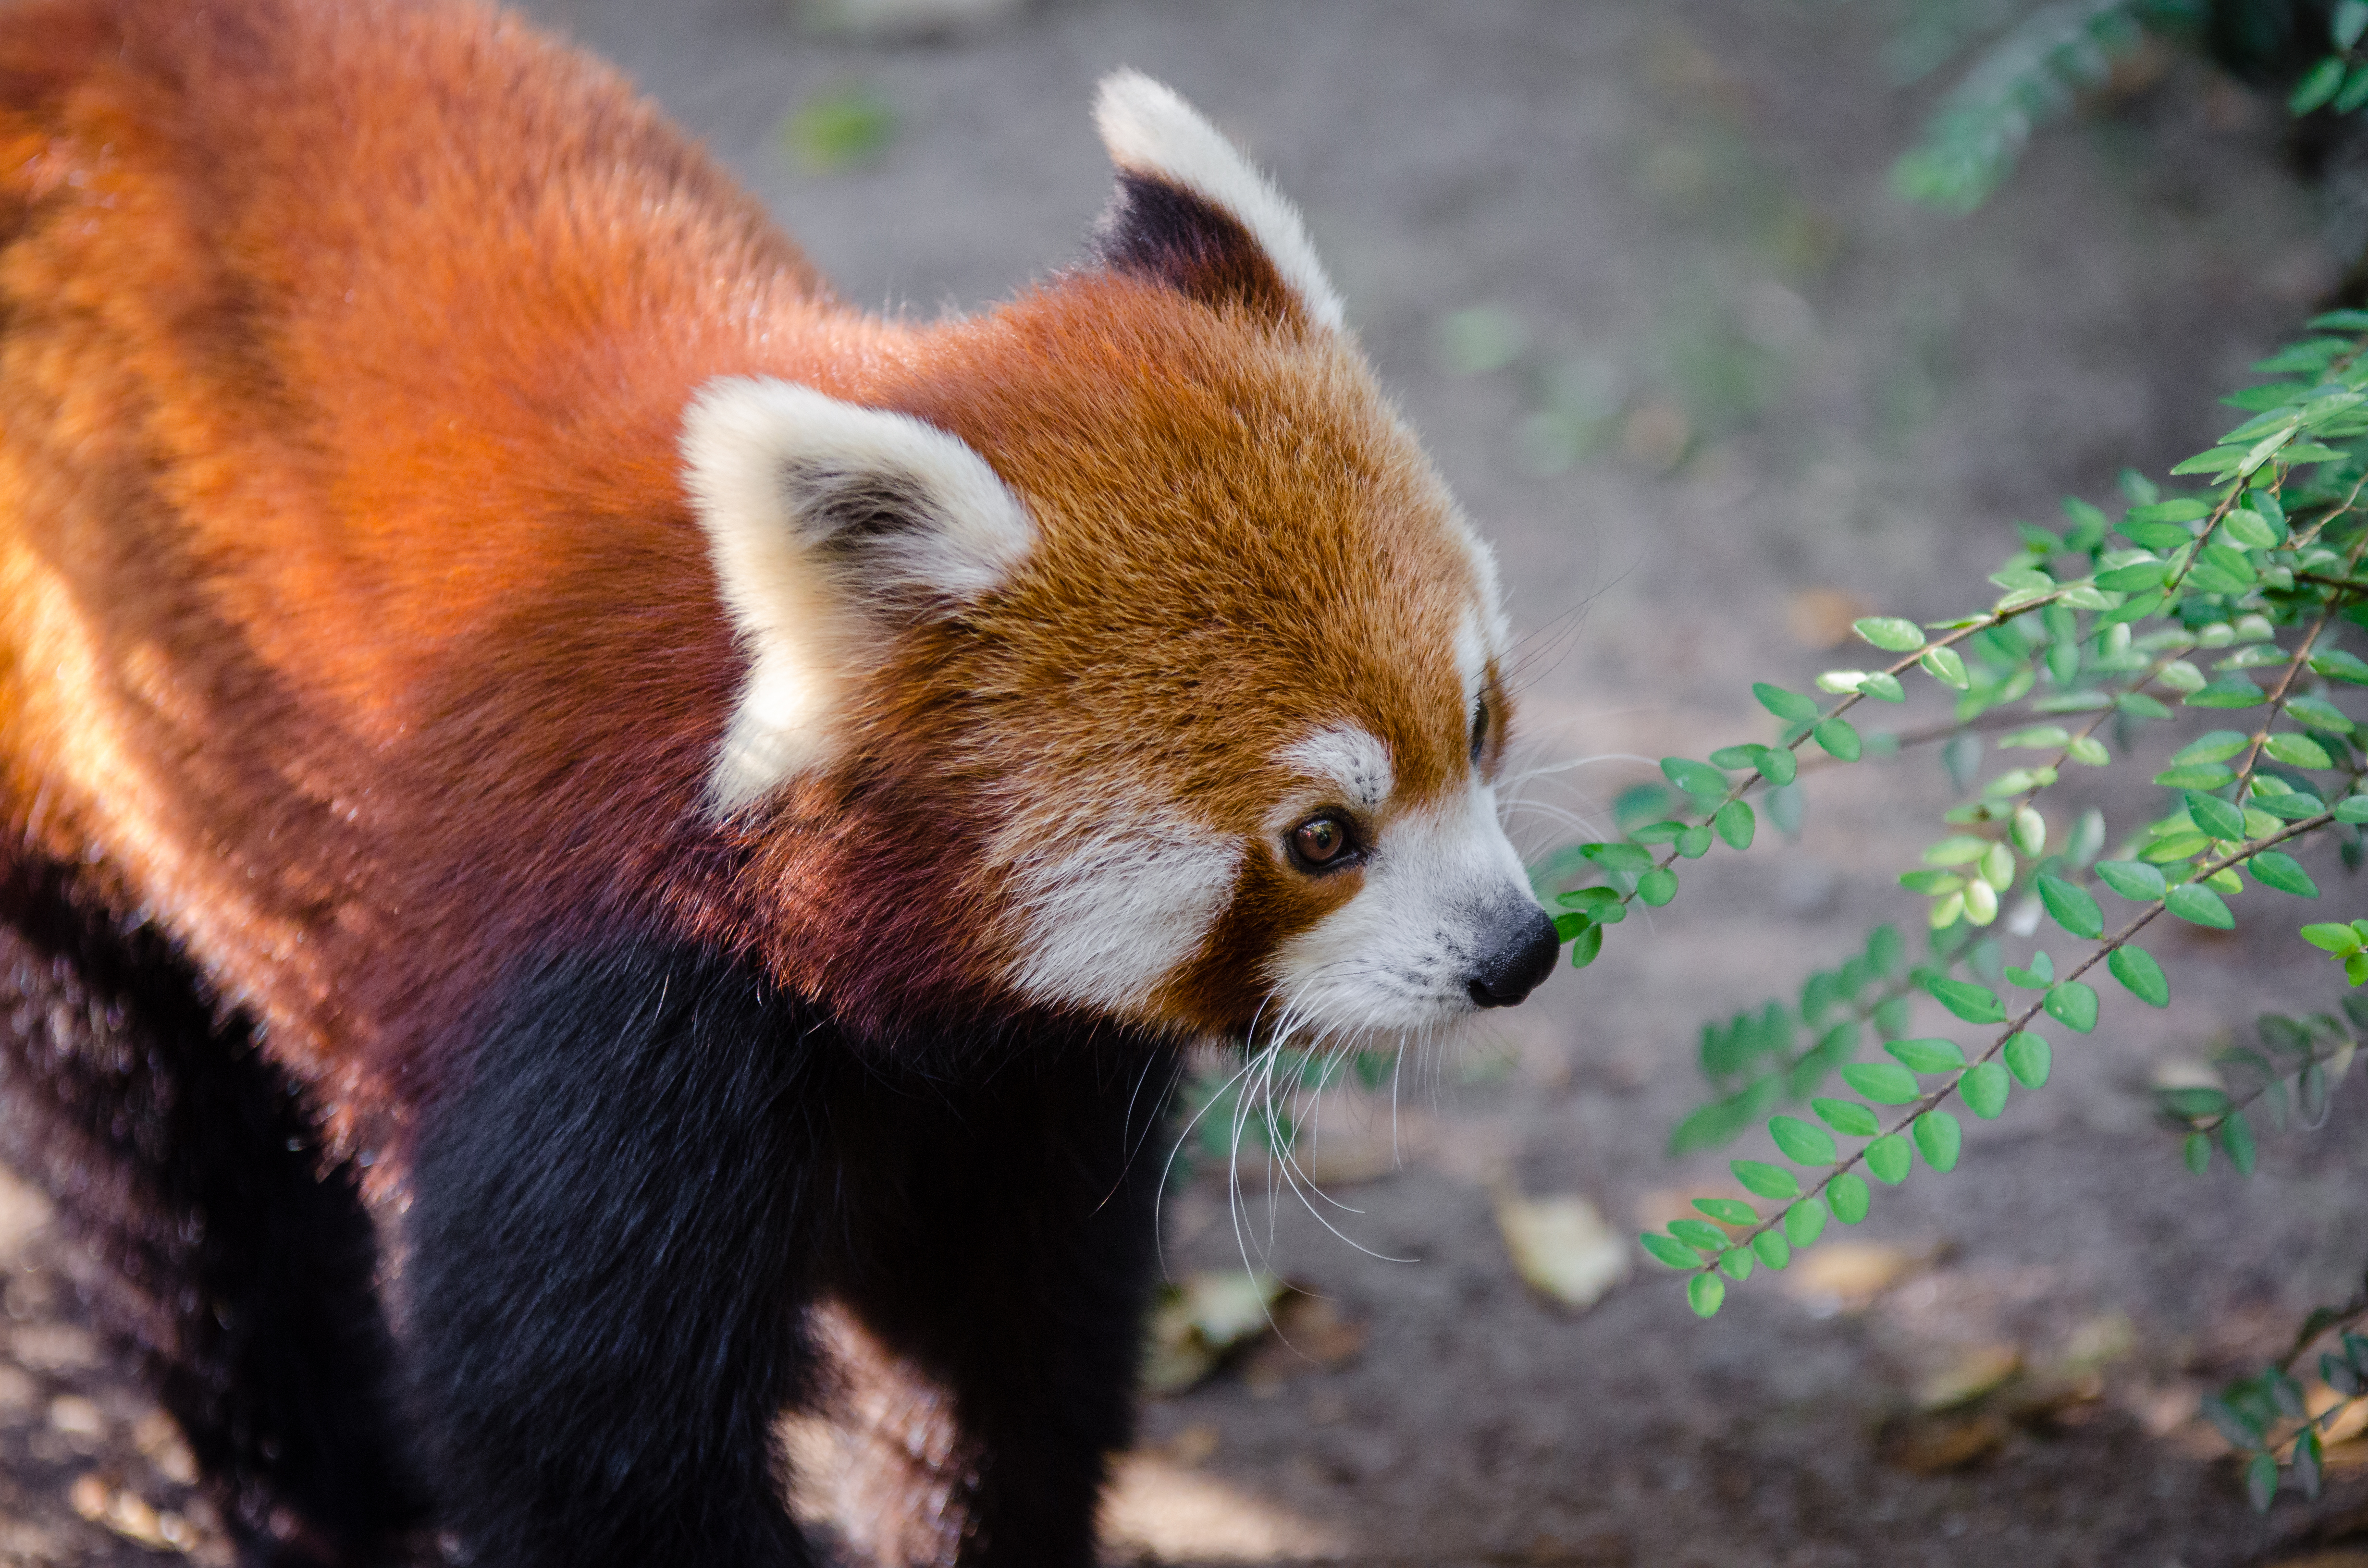
tree, nature, bokeh, blur, field, vintage, sweet, feet, animal, cute, female, wildlife, zoo, fur, orange, young, spring, green, high, red, foot, mammal, nikon, fauna, red panda, panda, 2015, face, nose, paw, tail, animals, ears, endangered, vertebrate, germany, deutschland, frhling, natur, paws, tier, depth, iso, ss, depthoffield, fell, grn, gesicht, baum, adorable, bamboo, d7000, roter, kleiner, niedlich, sues, suess, species, bedrohte, tierart, tierpark, weiblich, jungtier, jung, ohren, schwanz, nase, bedroht, ailurus, fulgens, mozilla, firefox, wochenende, weekend